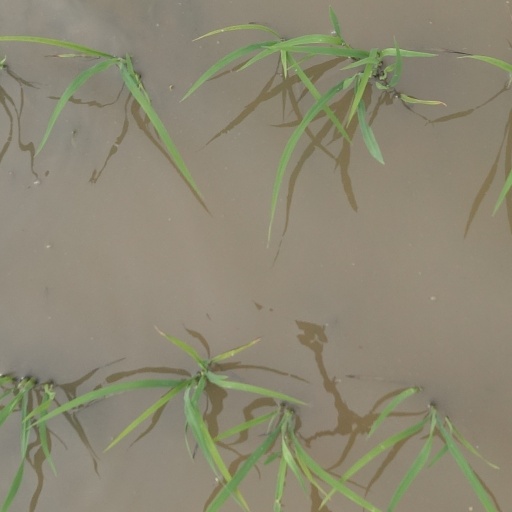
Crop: rice